Goodwood railway station

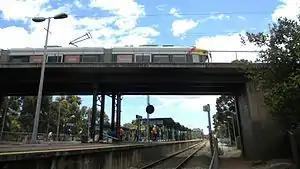
Northbound view of Platform 3 and Goodwood Overpass, November 2010

Goodwood railway station is a commuter railway station and the junction station for the Belair, Seaford and Flinders lines. The Belair line diverges south-east towards Millswood, while the Seaford and Flinders lines diverge south-west towards Clarence Park. The Glenelg tram line crosses over the railway lines at the south end of Goodwood station. The station services the Adelaide inner-southern suburb of Goodwood, and is 5.0 km from Adelaide station.